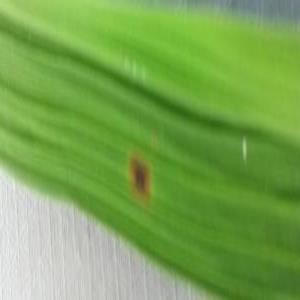
Disease: Brownspot